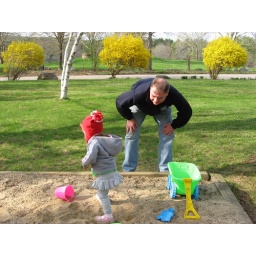
Rylee in the sand box 5-1-08